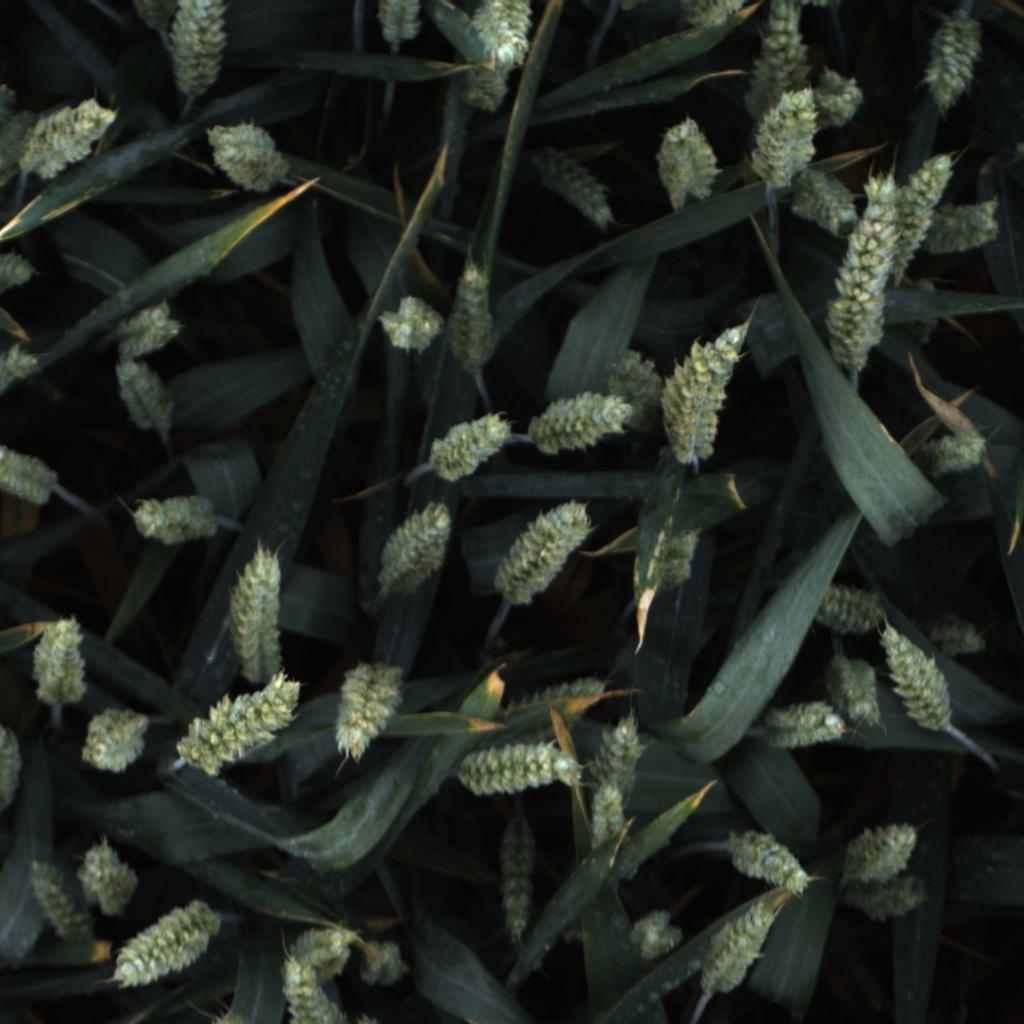
Country: UK
Location: Rothamsted
Wheat development stage: Filling - Ripening